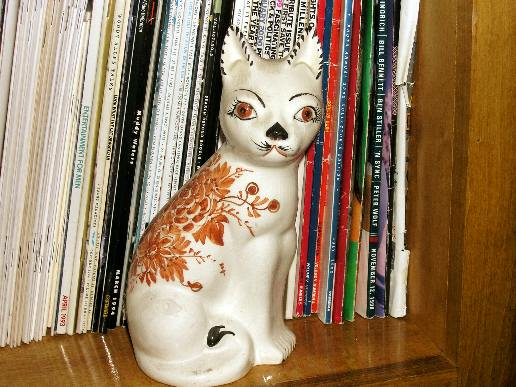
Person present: No